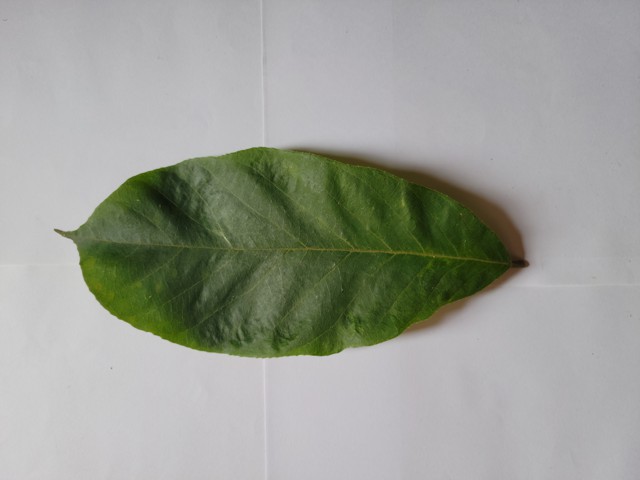
Plant: chapalish